S.P.A. (automobile)

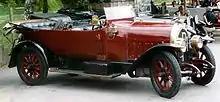
S.P.A. 50 HP 9000 1914

In 1908 Ernesto Ceirano finished third in the Targa Florio driving a four-cylinder, 7,785cc, S.P.A. 28/40 HP.